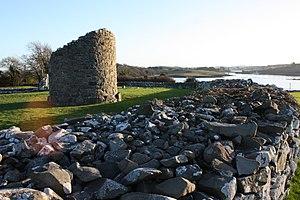
John de Courcy est un chevalier normand, conquérant de l'Ulster. Il fait partie des nobles normands qui passent en Irlande dans le courant du XIIᵉ siècle, où le roi de Leinster, Diarmait Mac Murchada, les avait appelés pour l'aider à recouvrer son royaume. En 1185, il a été fait justicier d'Irlande par le roi Henri II. Les chroniqueurs de l'époque lui donnent le titre de prince d'Ulster et des historiens modernes comme Orpen considèrent qu'il l'a été de facto. Il a dû rendre ses conquêtes sous Jean sans Terre.